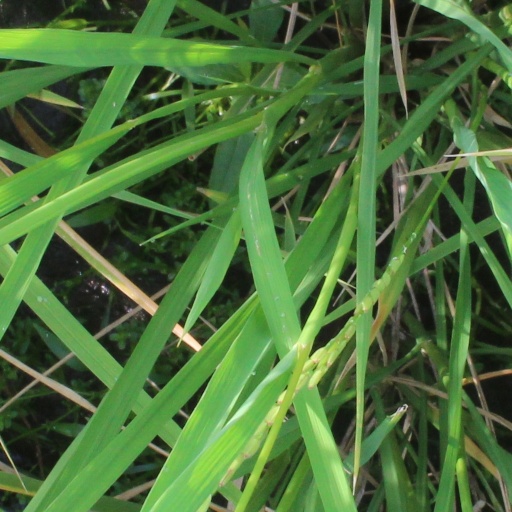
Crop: rice